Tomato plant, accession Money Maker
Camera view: vertical (180 deg); turntable rotation: 300 degrees
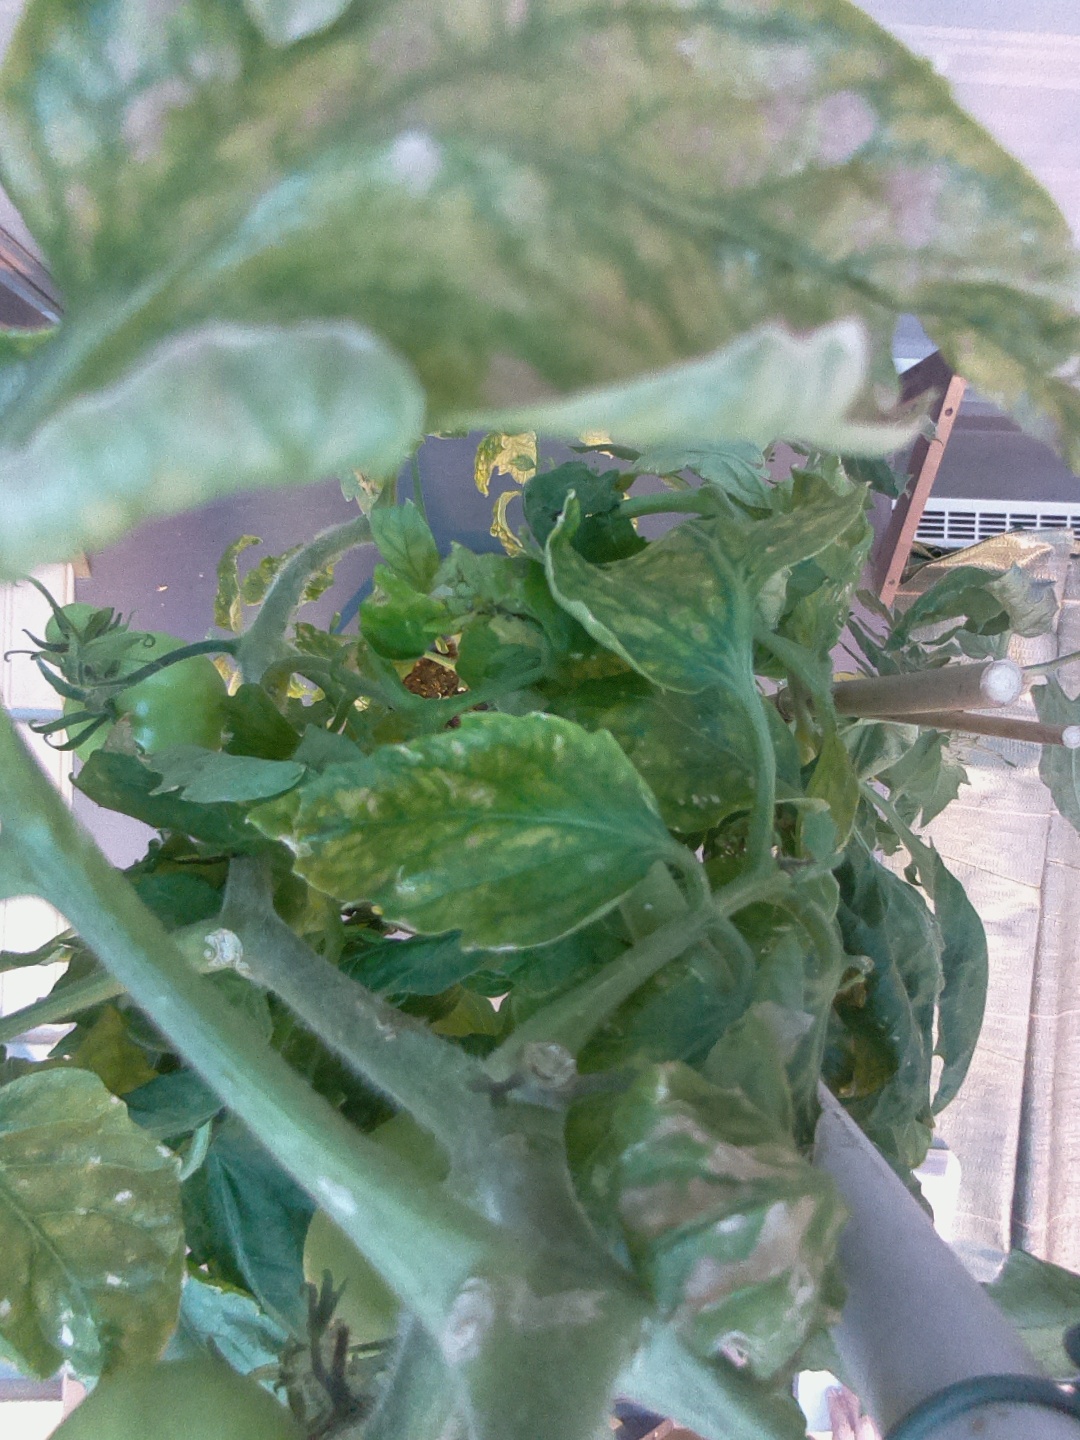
BBCH growth stage 76: 60%-70% of final fruit size